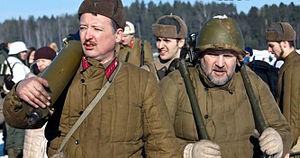
Igor Vsevolodovitch Guirkine dit Igor Ivanovitch Strelkov, né le 17 décembre 1970 à Moscou, est un ancien militaire russe. Il est le commandant du GRU en Ukraine. Le 12 mai 2014, il devient commandant des forces d'auto-défense de la République populaire de Donetsk et, le 16 mai suivant, le « ministre » de la défense de cette république auto-proclamée, non reconnue internationalement. Il quittera toute fonction au sein de celle-ci en août 2014 et retournera en Russie.